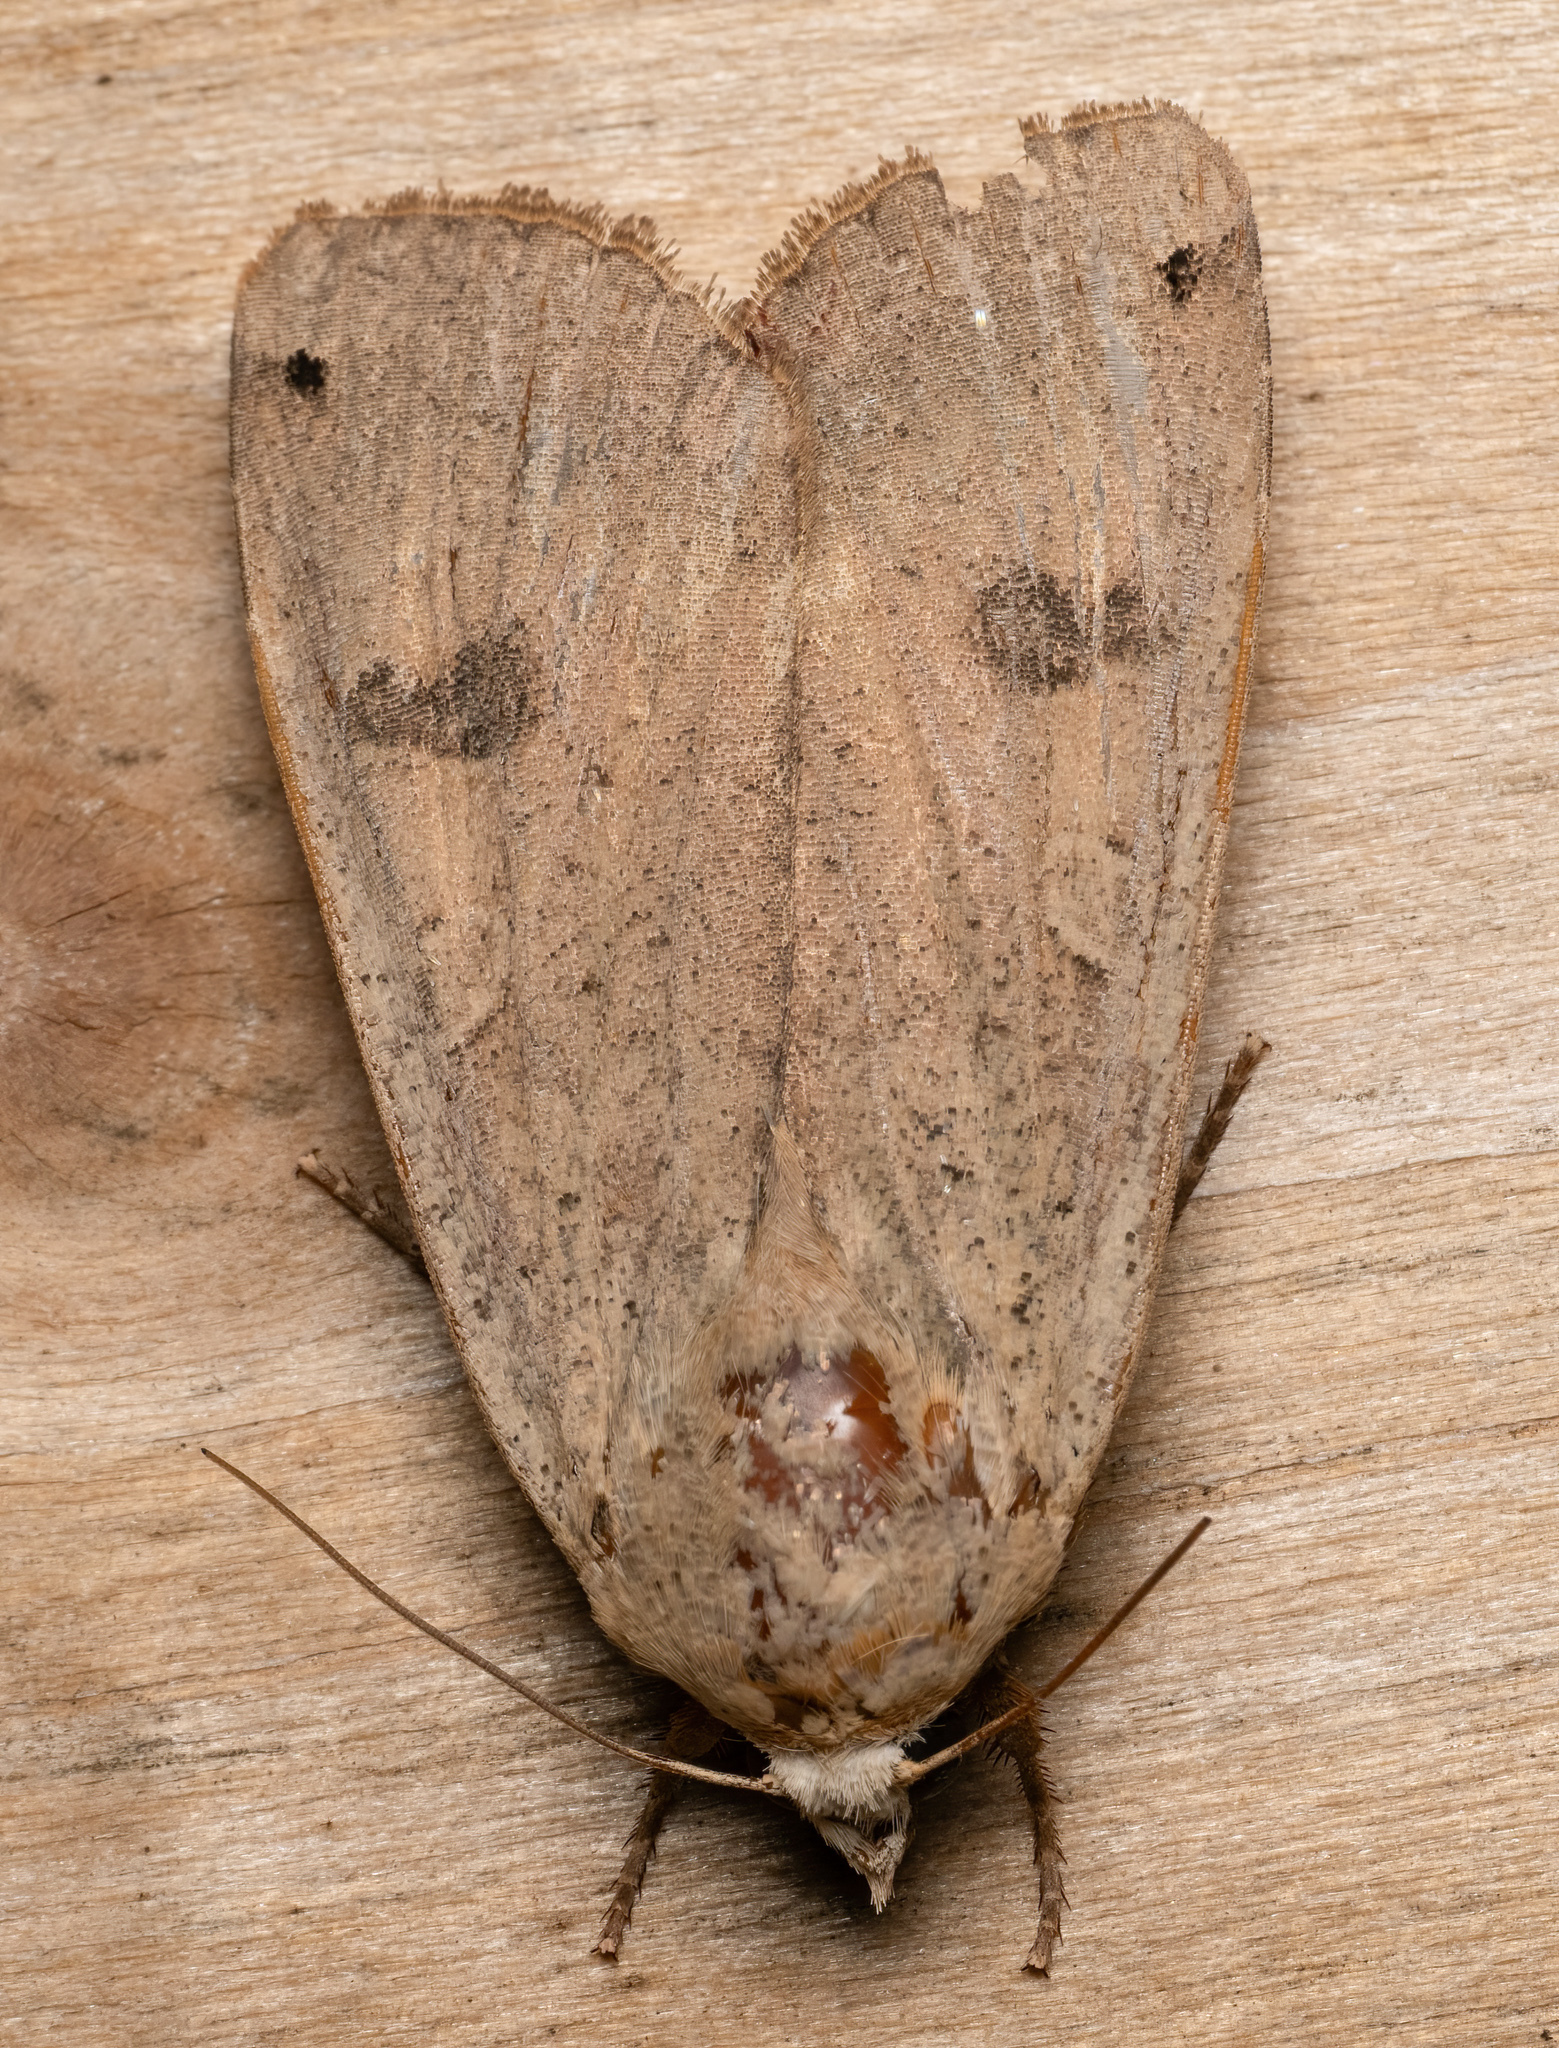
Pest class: cutworms